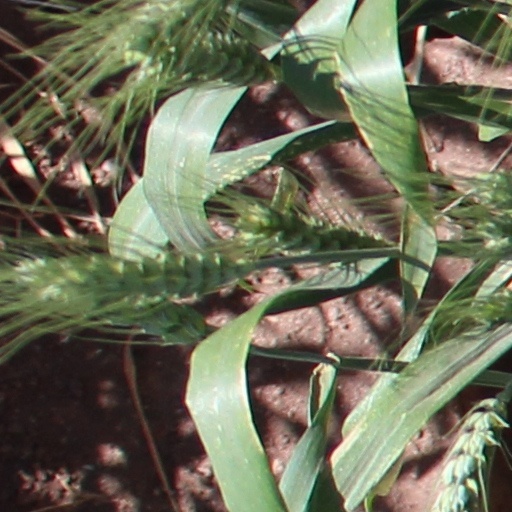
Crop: wheat